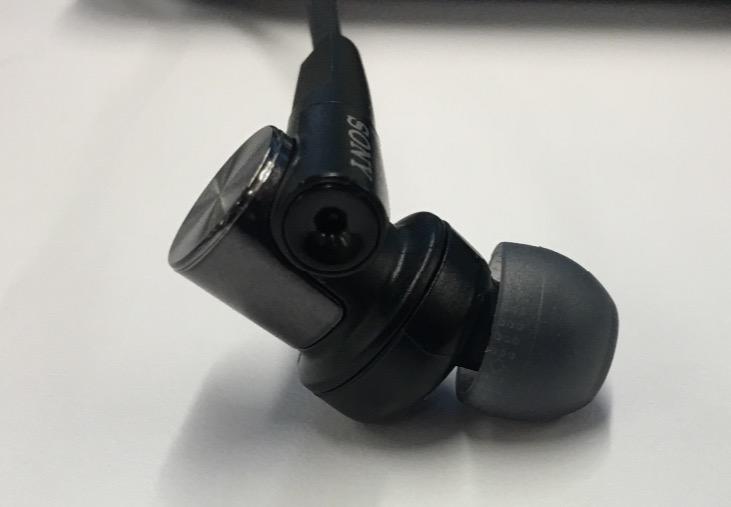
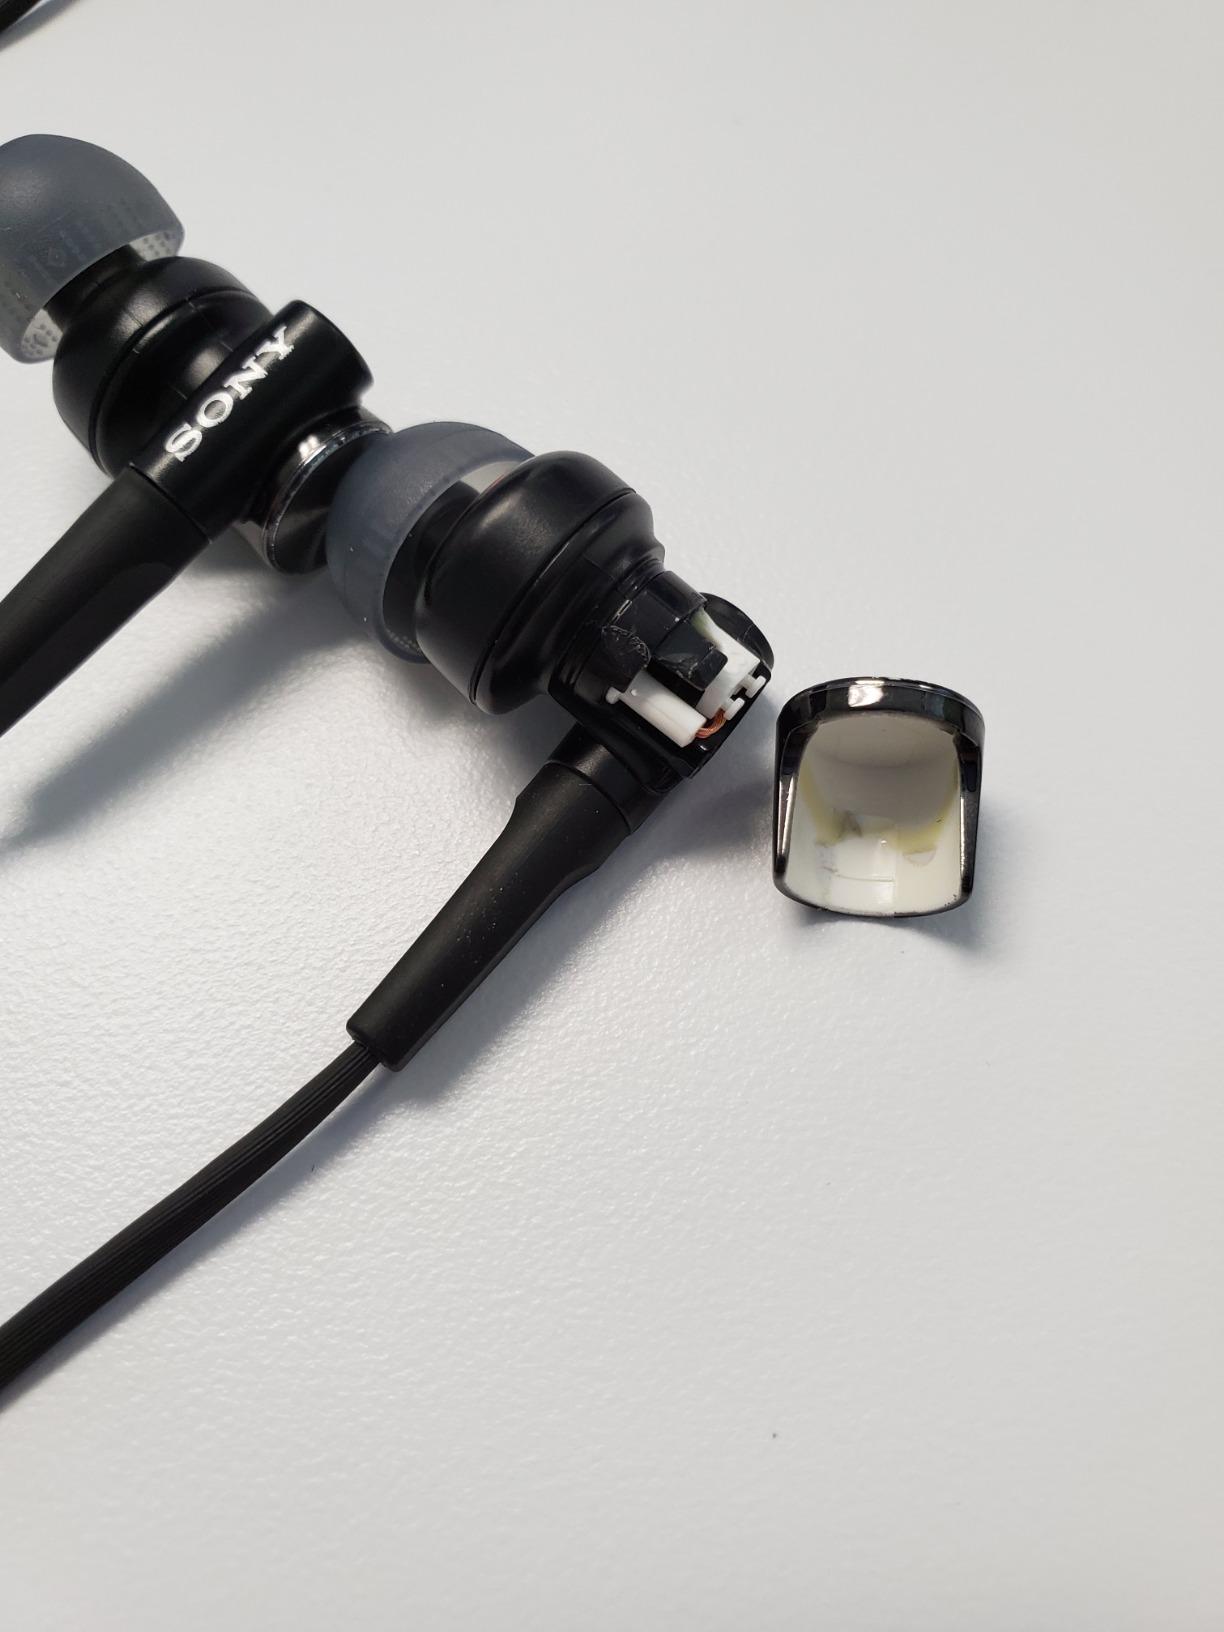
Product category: headphones
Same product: yes